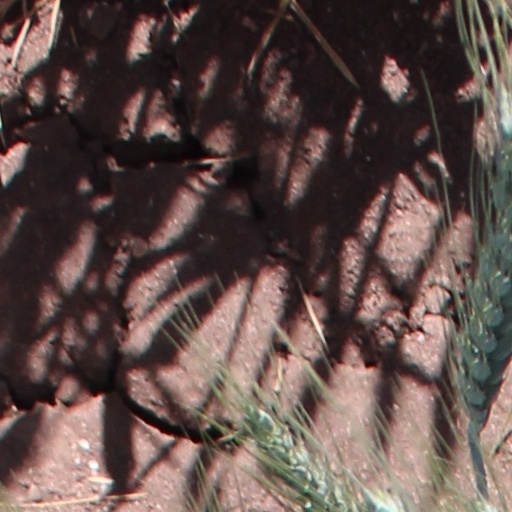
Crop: wheat